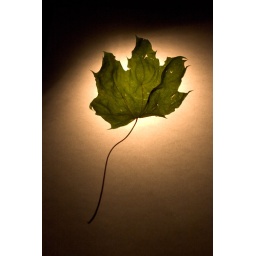
I put a piece of paper under the leaf on a glass table, and put a light underneath to light this shot.